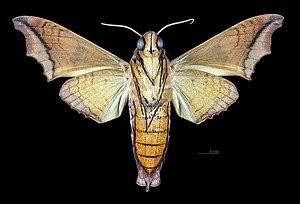
Nyceryx stuarti est une espèce d'insectes lépidoptères qui appartient à la famille des Sphingidae, sous-famille des Macroglossinae, à la tribu des Dilophonotini, sous-tribu des Dilophonotina, et au genre Nyceryx.